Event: Nepal Earthquake
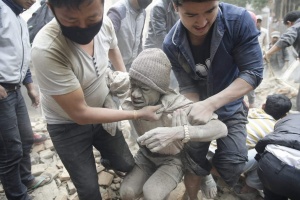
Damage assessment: damage